Nabataeans

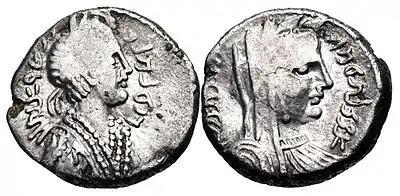
Aretas IV and Shaqilath II

Not much is known for certain about the fashions of ancient Nabateans and before the Hellenization and Romanization of the region, but based on extant clothes and textiles found in graves and tombs on Nabatean territory, the clothing worn by the Nabateans during the 1st and 2nd century were not unlike their neighbouring Judaeans'. It is unknown what the Nabateans wore in more ancient times since their art before this period was non-figurative. Among the most common colors were yellow made from saffron and a bright red produced from madder. Blue textiles were also found.